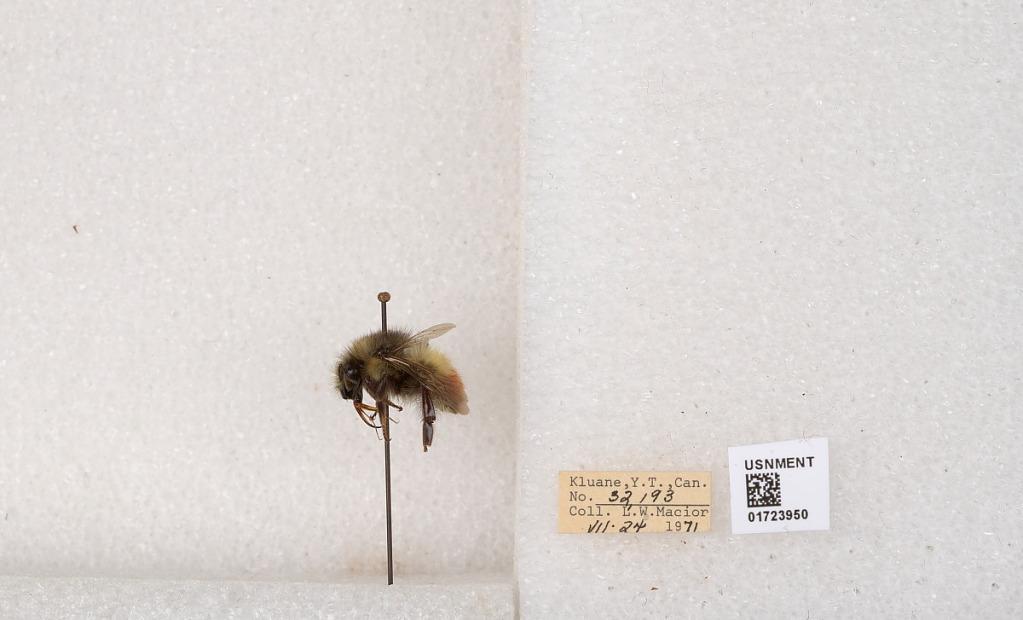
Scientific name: Bombus flavifrons Cresson
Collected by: L. Macior
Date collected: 1971-7-24
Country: Canada
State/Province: Yukon Territory
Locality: Kluane National Park and Reserve
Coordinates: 60.7493, -139.504